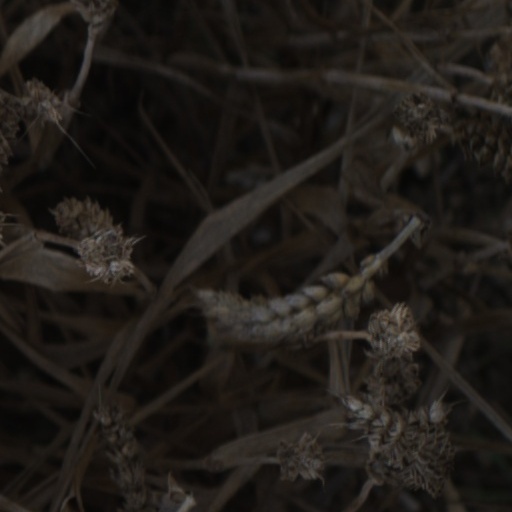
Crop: wheat